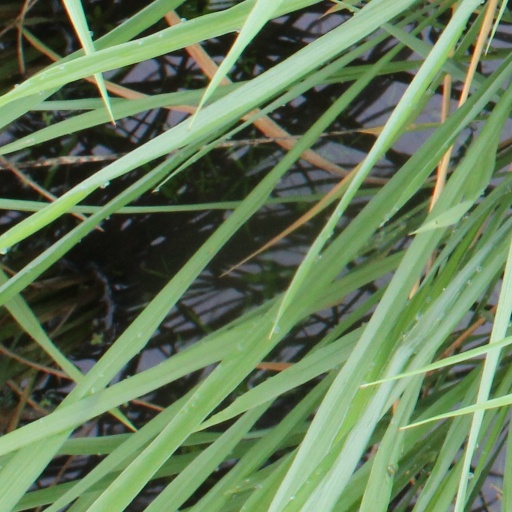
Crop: rice